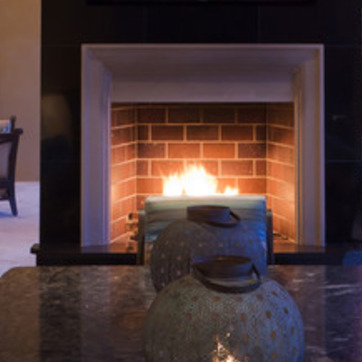
Material: other